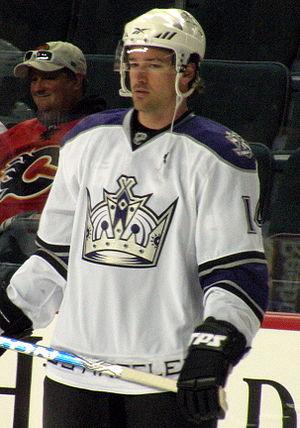
Les séries éliminatoires de la Coupe Stanley 2014 sont une partie de la saison de hockey sur glace de la Ligue nationale de hockey et font suite à la saison régulière 2013-2014. Les premiers matchs ont lieu le 16 avril 2014. Il s'agit de la première année qui suit le changement de format de la saison régulière.
La saison 2013-2014 est la 47ᵉ saison de hockey sur glace jouée par les Kings de Los Angeles dans la Ligue nationale de hockey.